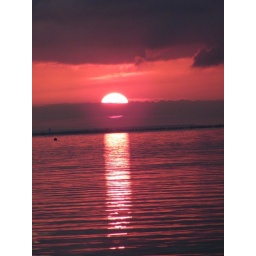
once above the clouds the sun shined bright and the sky and water became red